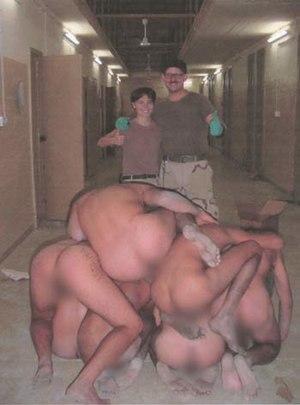
La guerre d'Irak ou seconde guerre du Golfe commence officiellement le 20 mars 2003 avec l'invasion de l'Irak par la coalition menée par les États-Unis contre le Parti Baas de Saddam Hussein. L'invasion a conduit à la défaite rapide de l'armée irakienne, à la capture et l'exécution de Saddam Hussein et à la mise en place d'un nouveau gouvernement.
Lynndie Rana England, née le 8 novembre 1982 à Ashland, dans le Kentucky, est une ancienne soldate de l’armée de réserve des États-Unis qui s'est fait connaître pour son implication dans le scandale d'Abou Ghraib. Elle fait partie des onze militaires condamnés en 2005 par des cours martiales de l'armée pour avoir maltraité des détenus et avoir commis d'autres crimes liés à la torture et aux sévices infligés dans la prison d'Abou Ghraib à Bagdad pendant l'occupation de l'Irak. Elle est condamnée à trois ans de prison et est radiée de l'armée. Lynndie est incarcérée du 27 septembre 2005 au 1ᵉʳ mars 2007, date à laquelle elle est libérée sous condition.